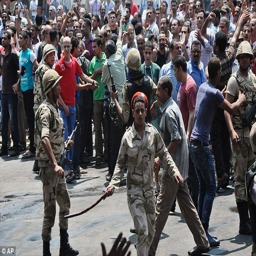
security forces try to keep angry crowds away from the mosque , where supporters barricade themselves , yesterday